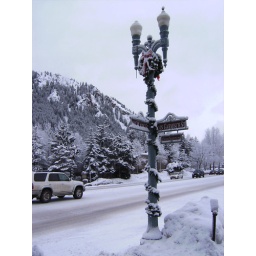
The street sign at the corner where our hotel in Aspen was located. Looks like Christmas!